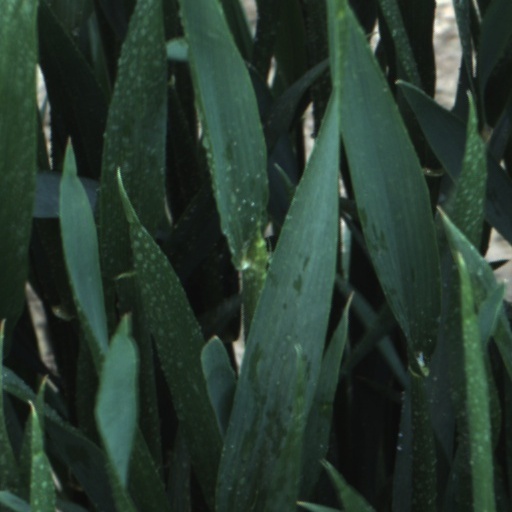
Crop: wheat